Joachim François Philibert Feisthamel

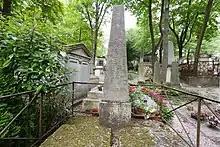
Tomb of Feisthamel

Baron Joachim-François Philibert Julien de Feisthamel (15 February 1791 – 17 January 1851) was a French entomologist.